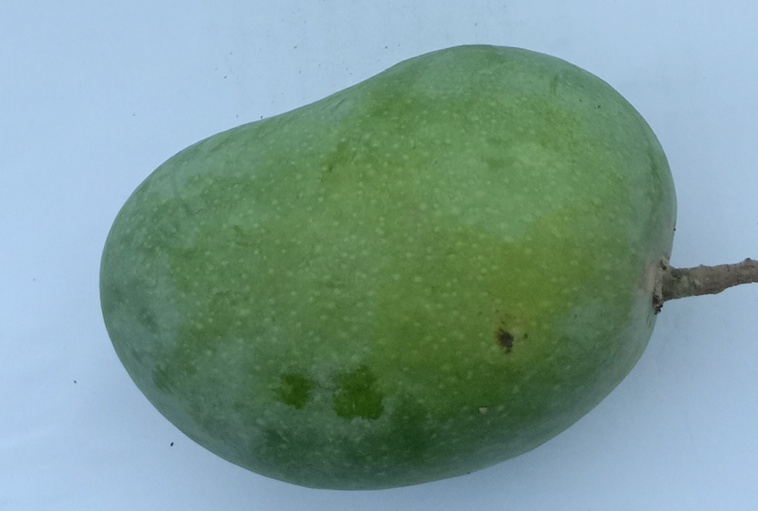
Mango variety: Chaunsa (Summer Bahisht)